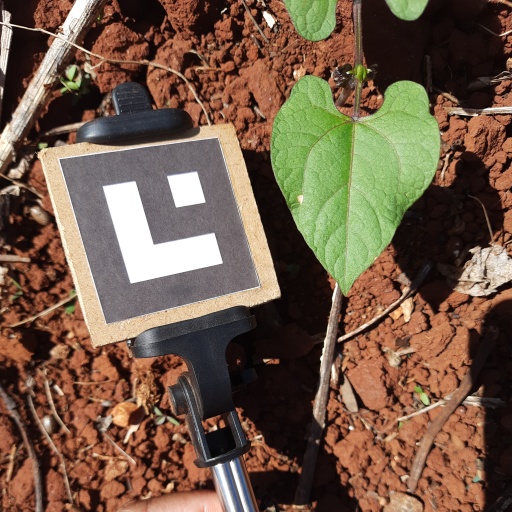
Observations: wavy surface, no eating holes, under sunlight